Battle at The Village

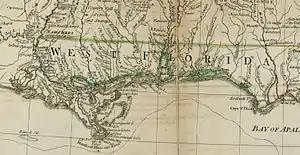
Detail from a 1776 map showing West Florida

The Battle at The Village (also known as the Second Battle of Mobile) was fought on January 7, 1781. It was a failed British attempt to recapture a Spanish fortification at "The Village," during the American Revolutionary War. The attack was led by Waldecker Colonel Johann von Hanxleden who was killed in the attempt.